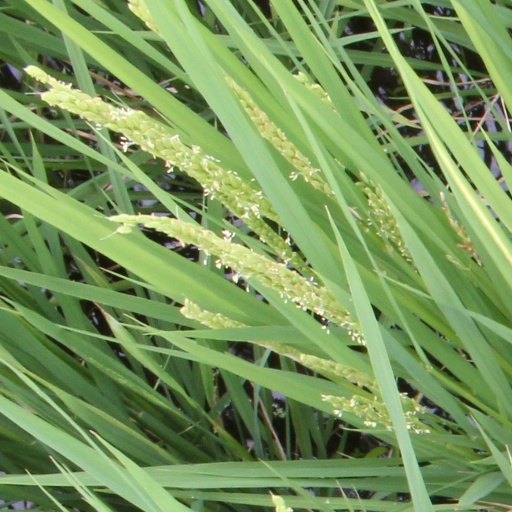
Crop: rice